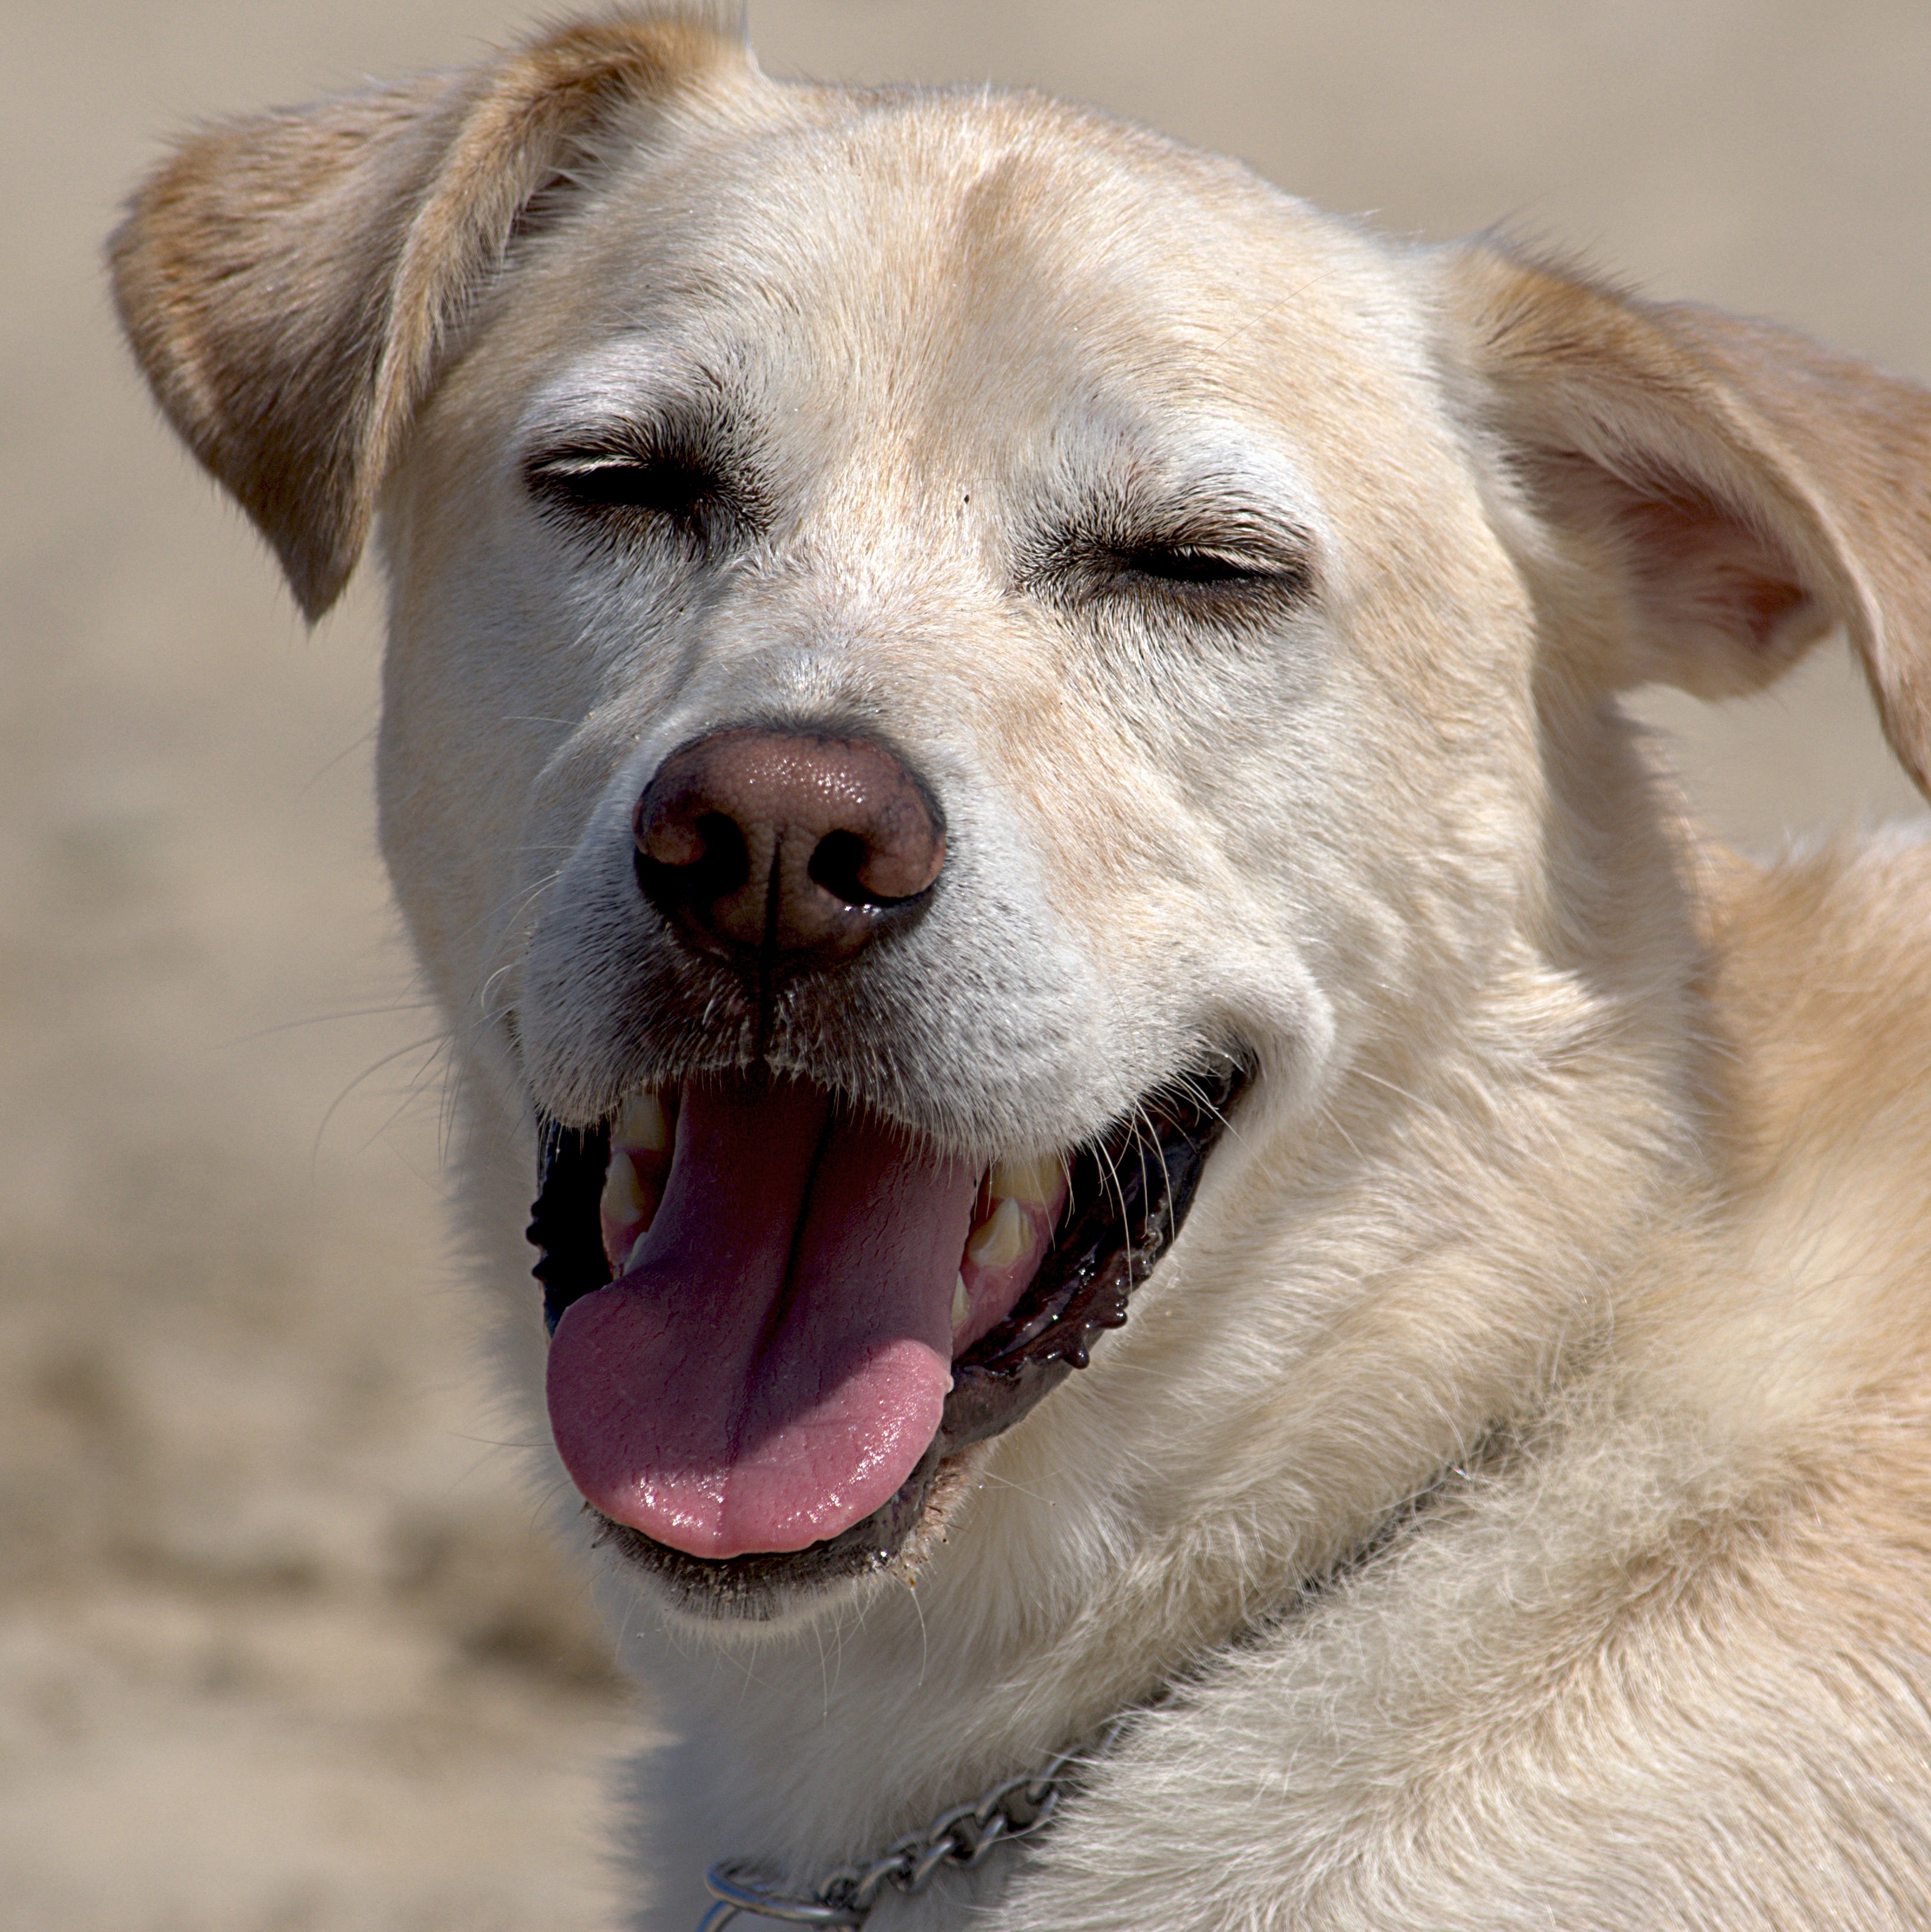
beach, water, nature, outdoor, sand, play, wet, puppy, dog, animal, canine, summer, vacation, pet, fur, mammal, activity, nose, dogs, golden retriever, snout, ball, vertebrate, labrador retriever, active, dog breed, retriever, doggy, street dog, dog like mammal